U.S. Route 75 in Texas

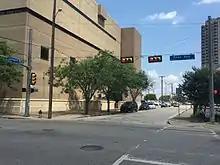
A 1960s-era sign for US 75 (centre right, in shade) in downtown Dallas. Taken at the corner of Ross Ave and Leonard St, facing southeast on Leonard St toward the now-decommissioned segment of US 75.

Through Streetman, Fairfield, Buffalo, Centerville, Madisonville, Huntsville, New Waverly, Willis, and Conroe, US 75 followed what is now SH 75.